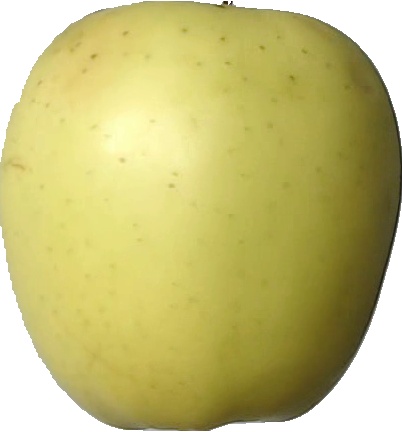
Label: apple_golden_2